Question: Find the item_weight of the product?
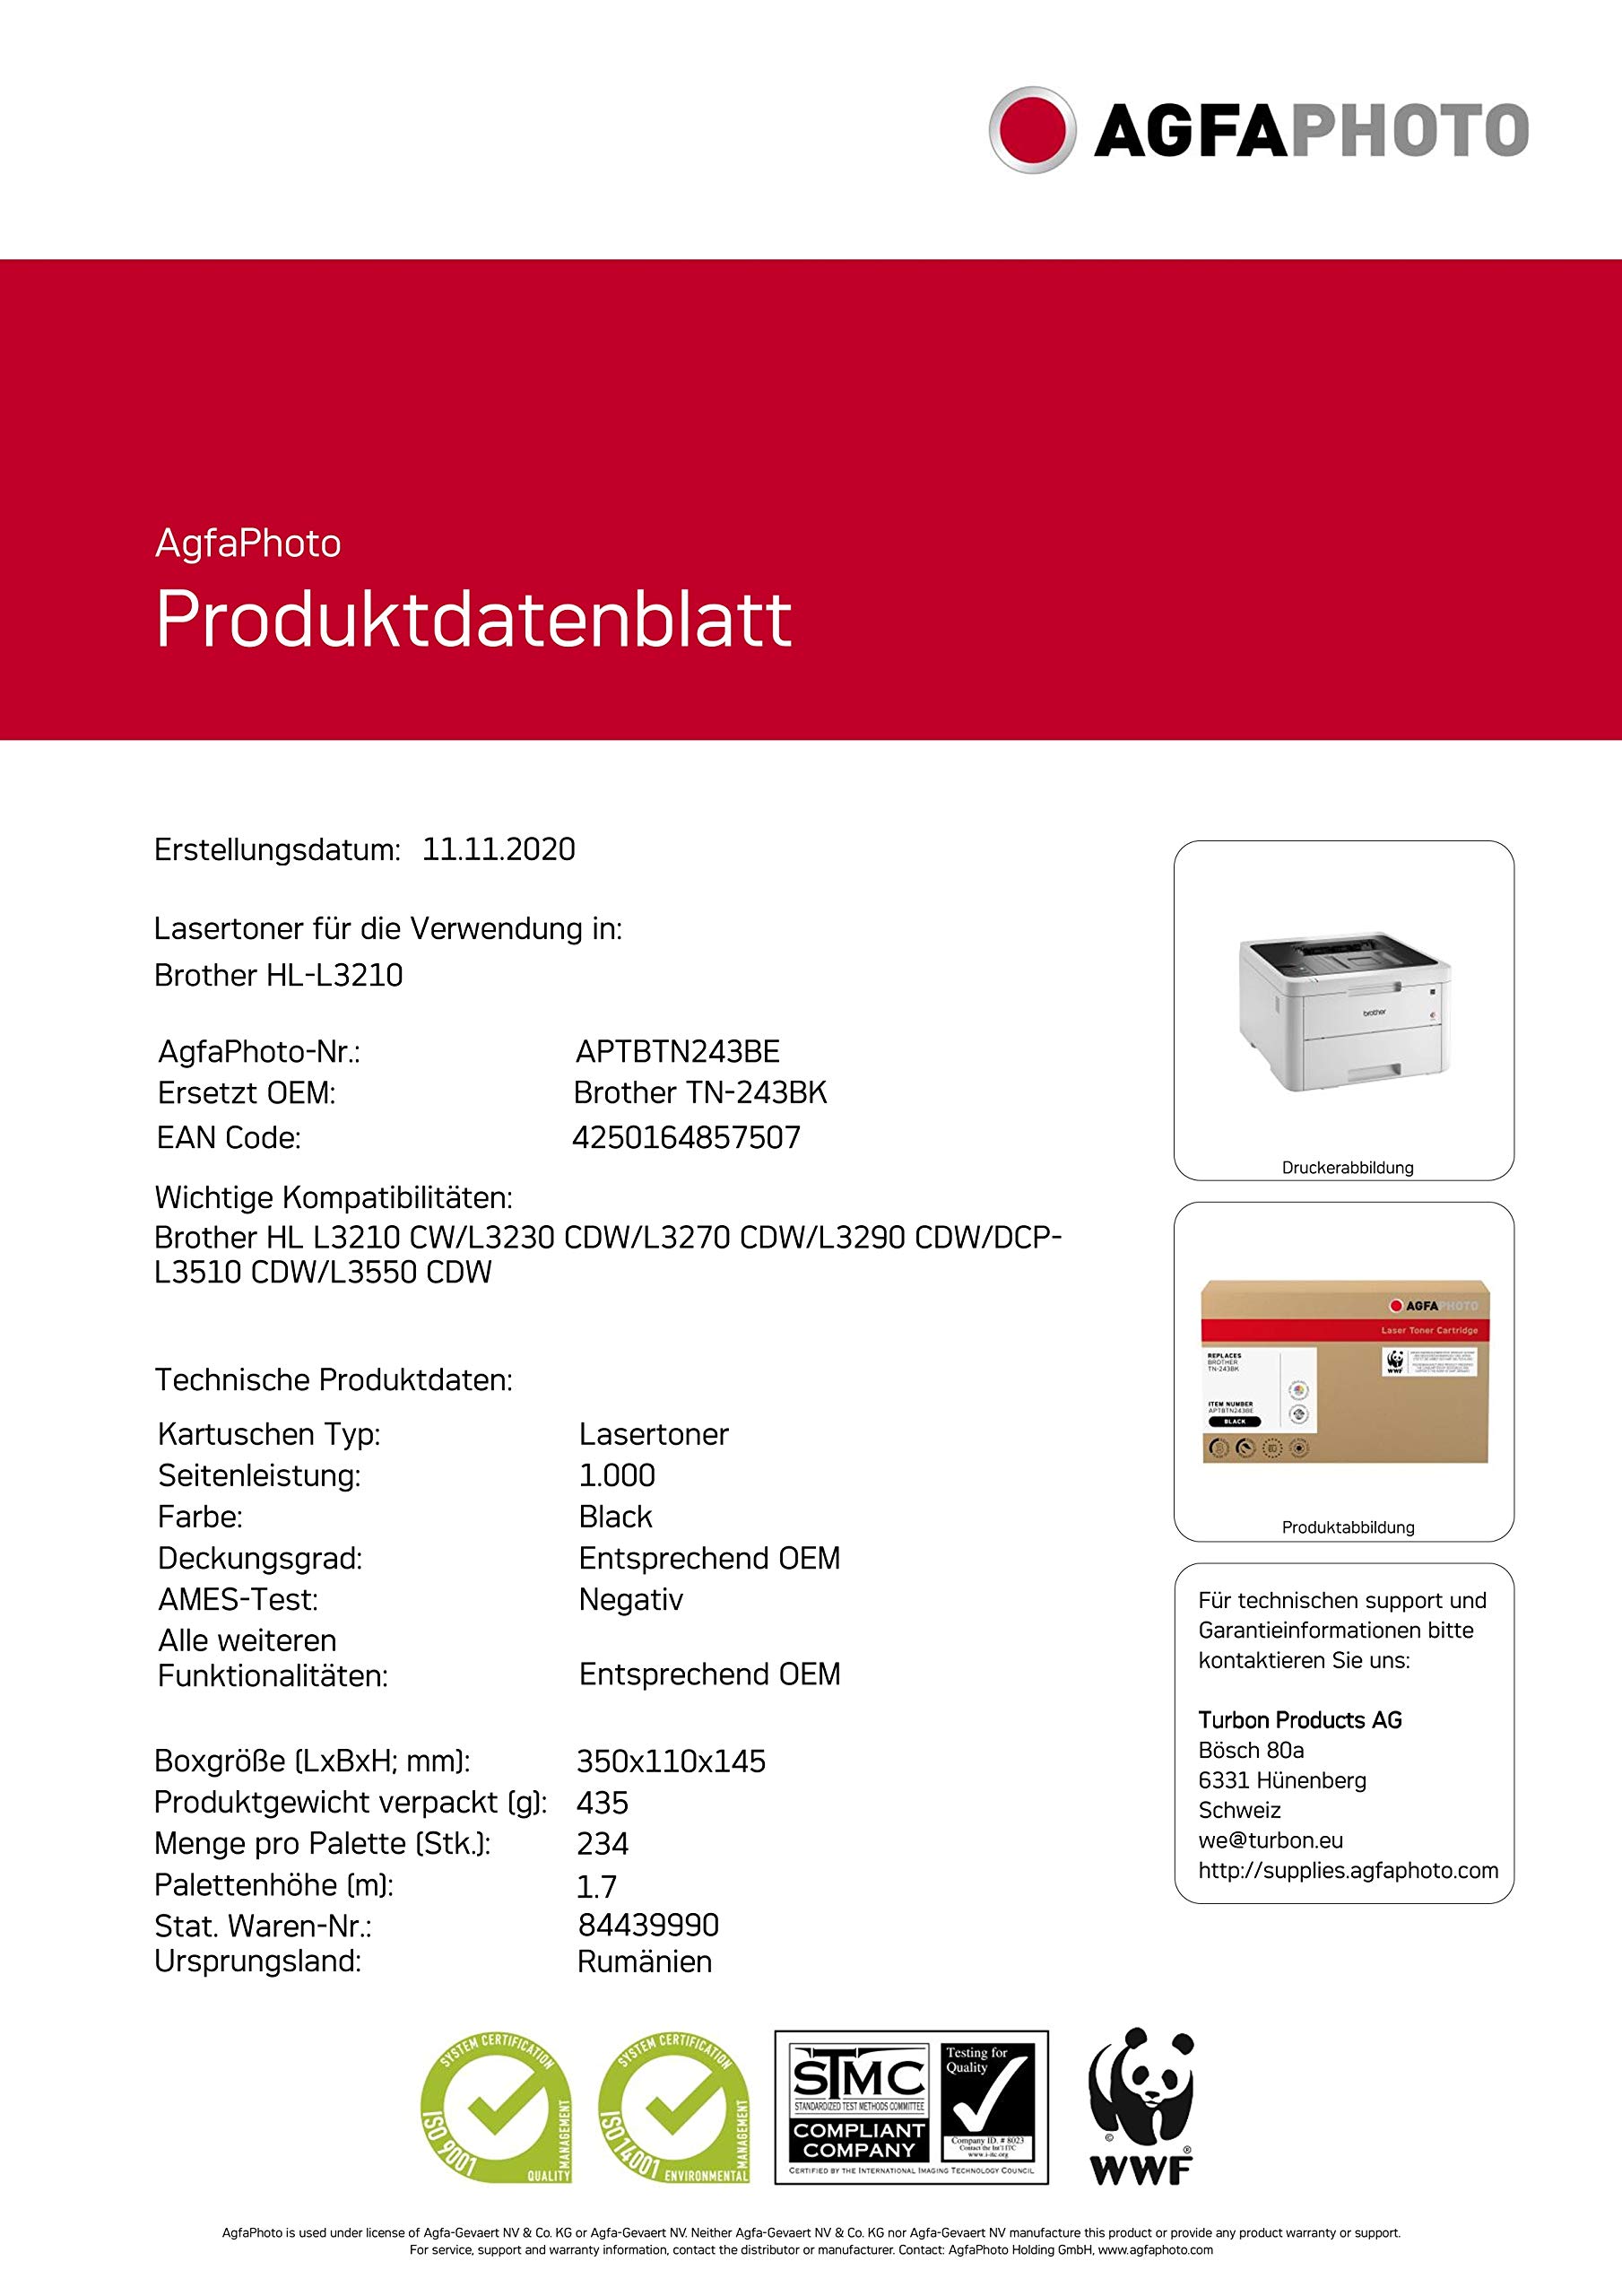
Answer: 435.0 gram